Chantal Brunner

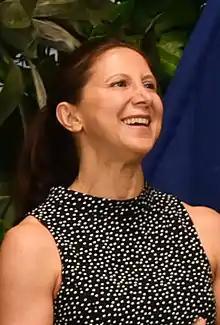
Brunner in 2020

Chantal Margarita Brunner (born 5 November 1970) is a New Zealand sprinter and long jumper. She was born in Wellington. Her personal best jump is 6.68 metres, achieved in March 1997 in Melbourne.